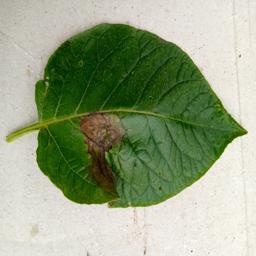
Etiqueta: Late Blight